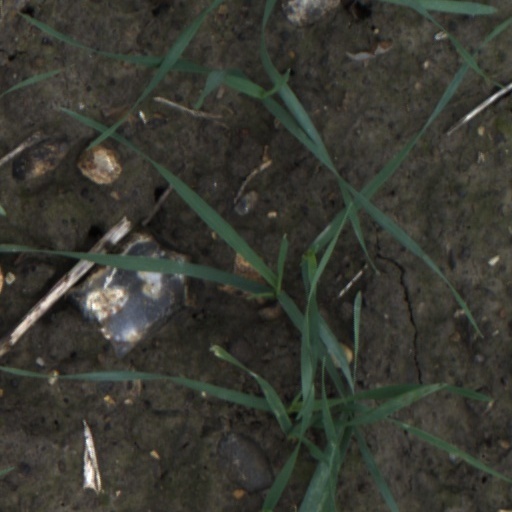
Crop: wheat